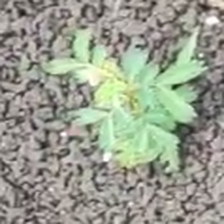
Weed species: Dwarf_cassia_(Chamaecrista pumila)